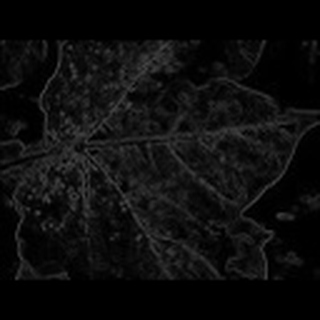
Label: cotton_aphids